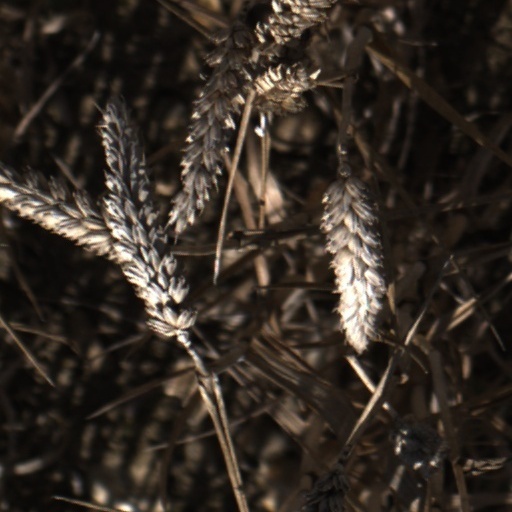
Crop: wheat